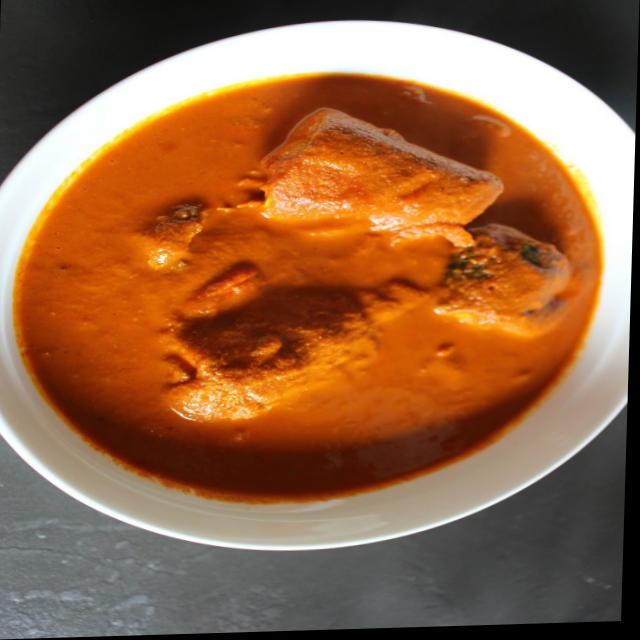
Dish: fish_curry